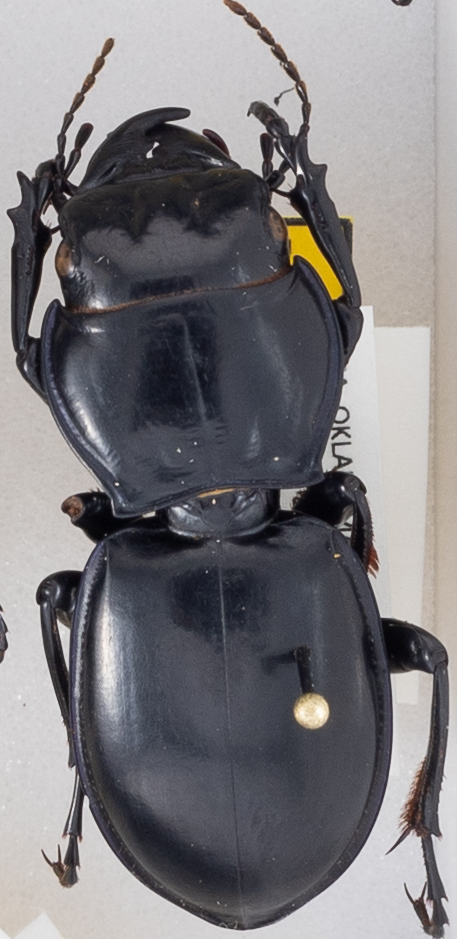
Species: Pasimachus californicus
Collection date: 2015-09-15
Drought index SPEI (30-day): -0.788
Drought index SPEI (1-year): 0.608
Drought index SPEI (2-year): -0.642